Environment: real
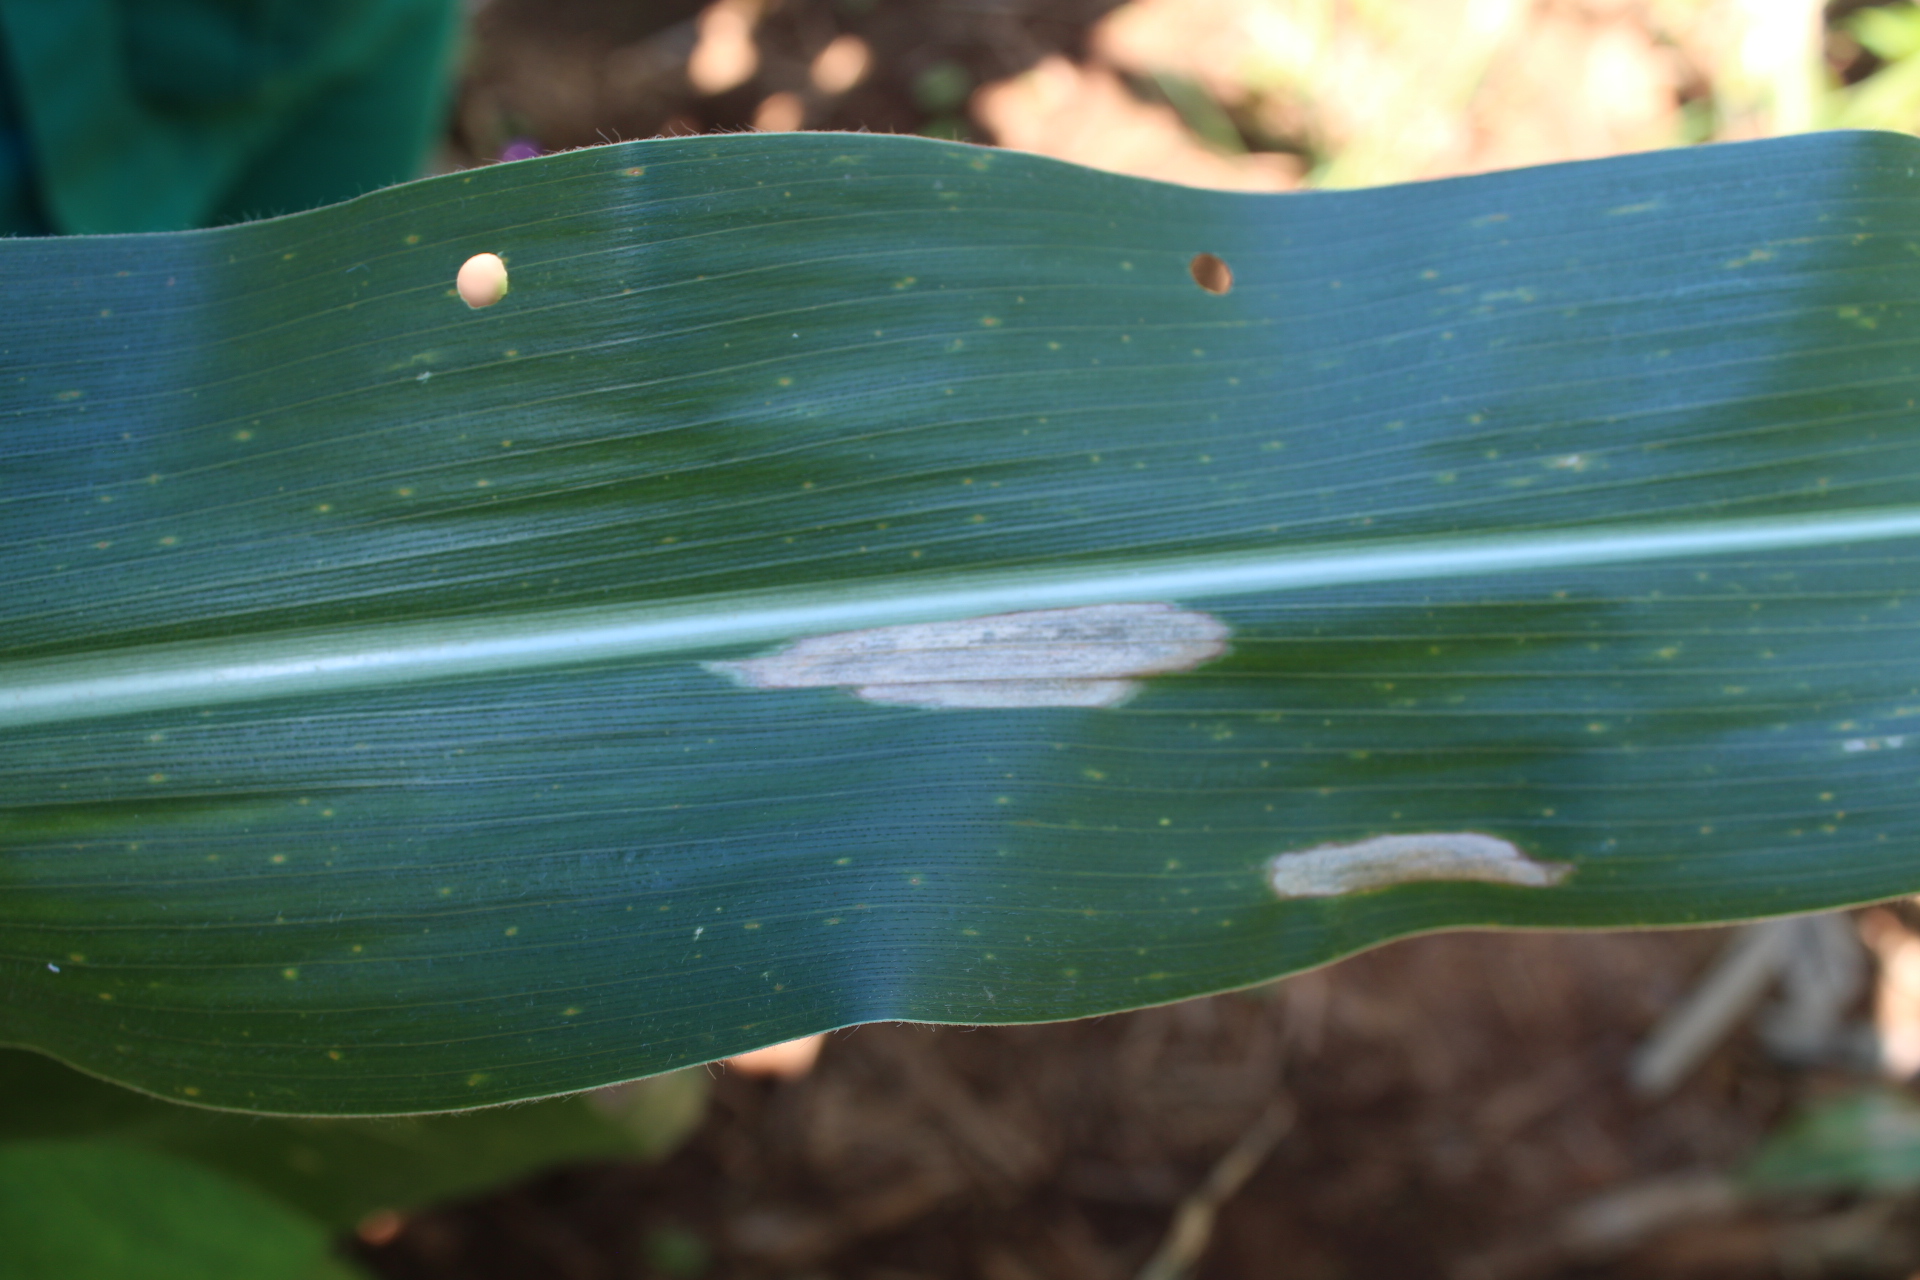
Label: northern_corn_leaf_blight